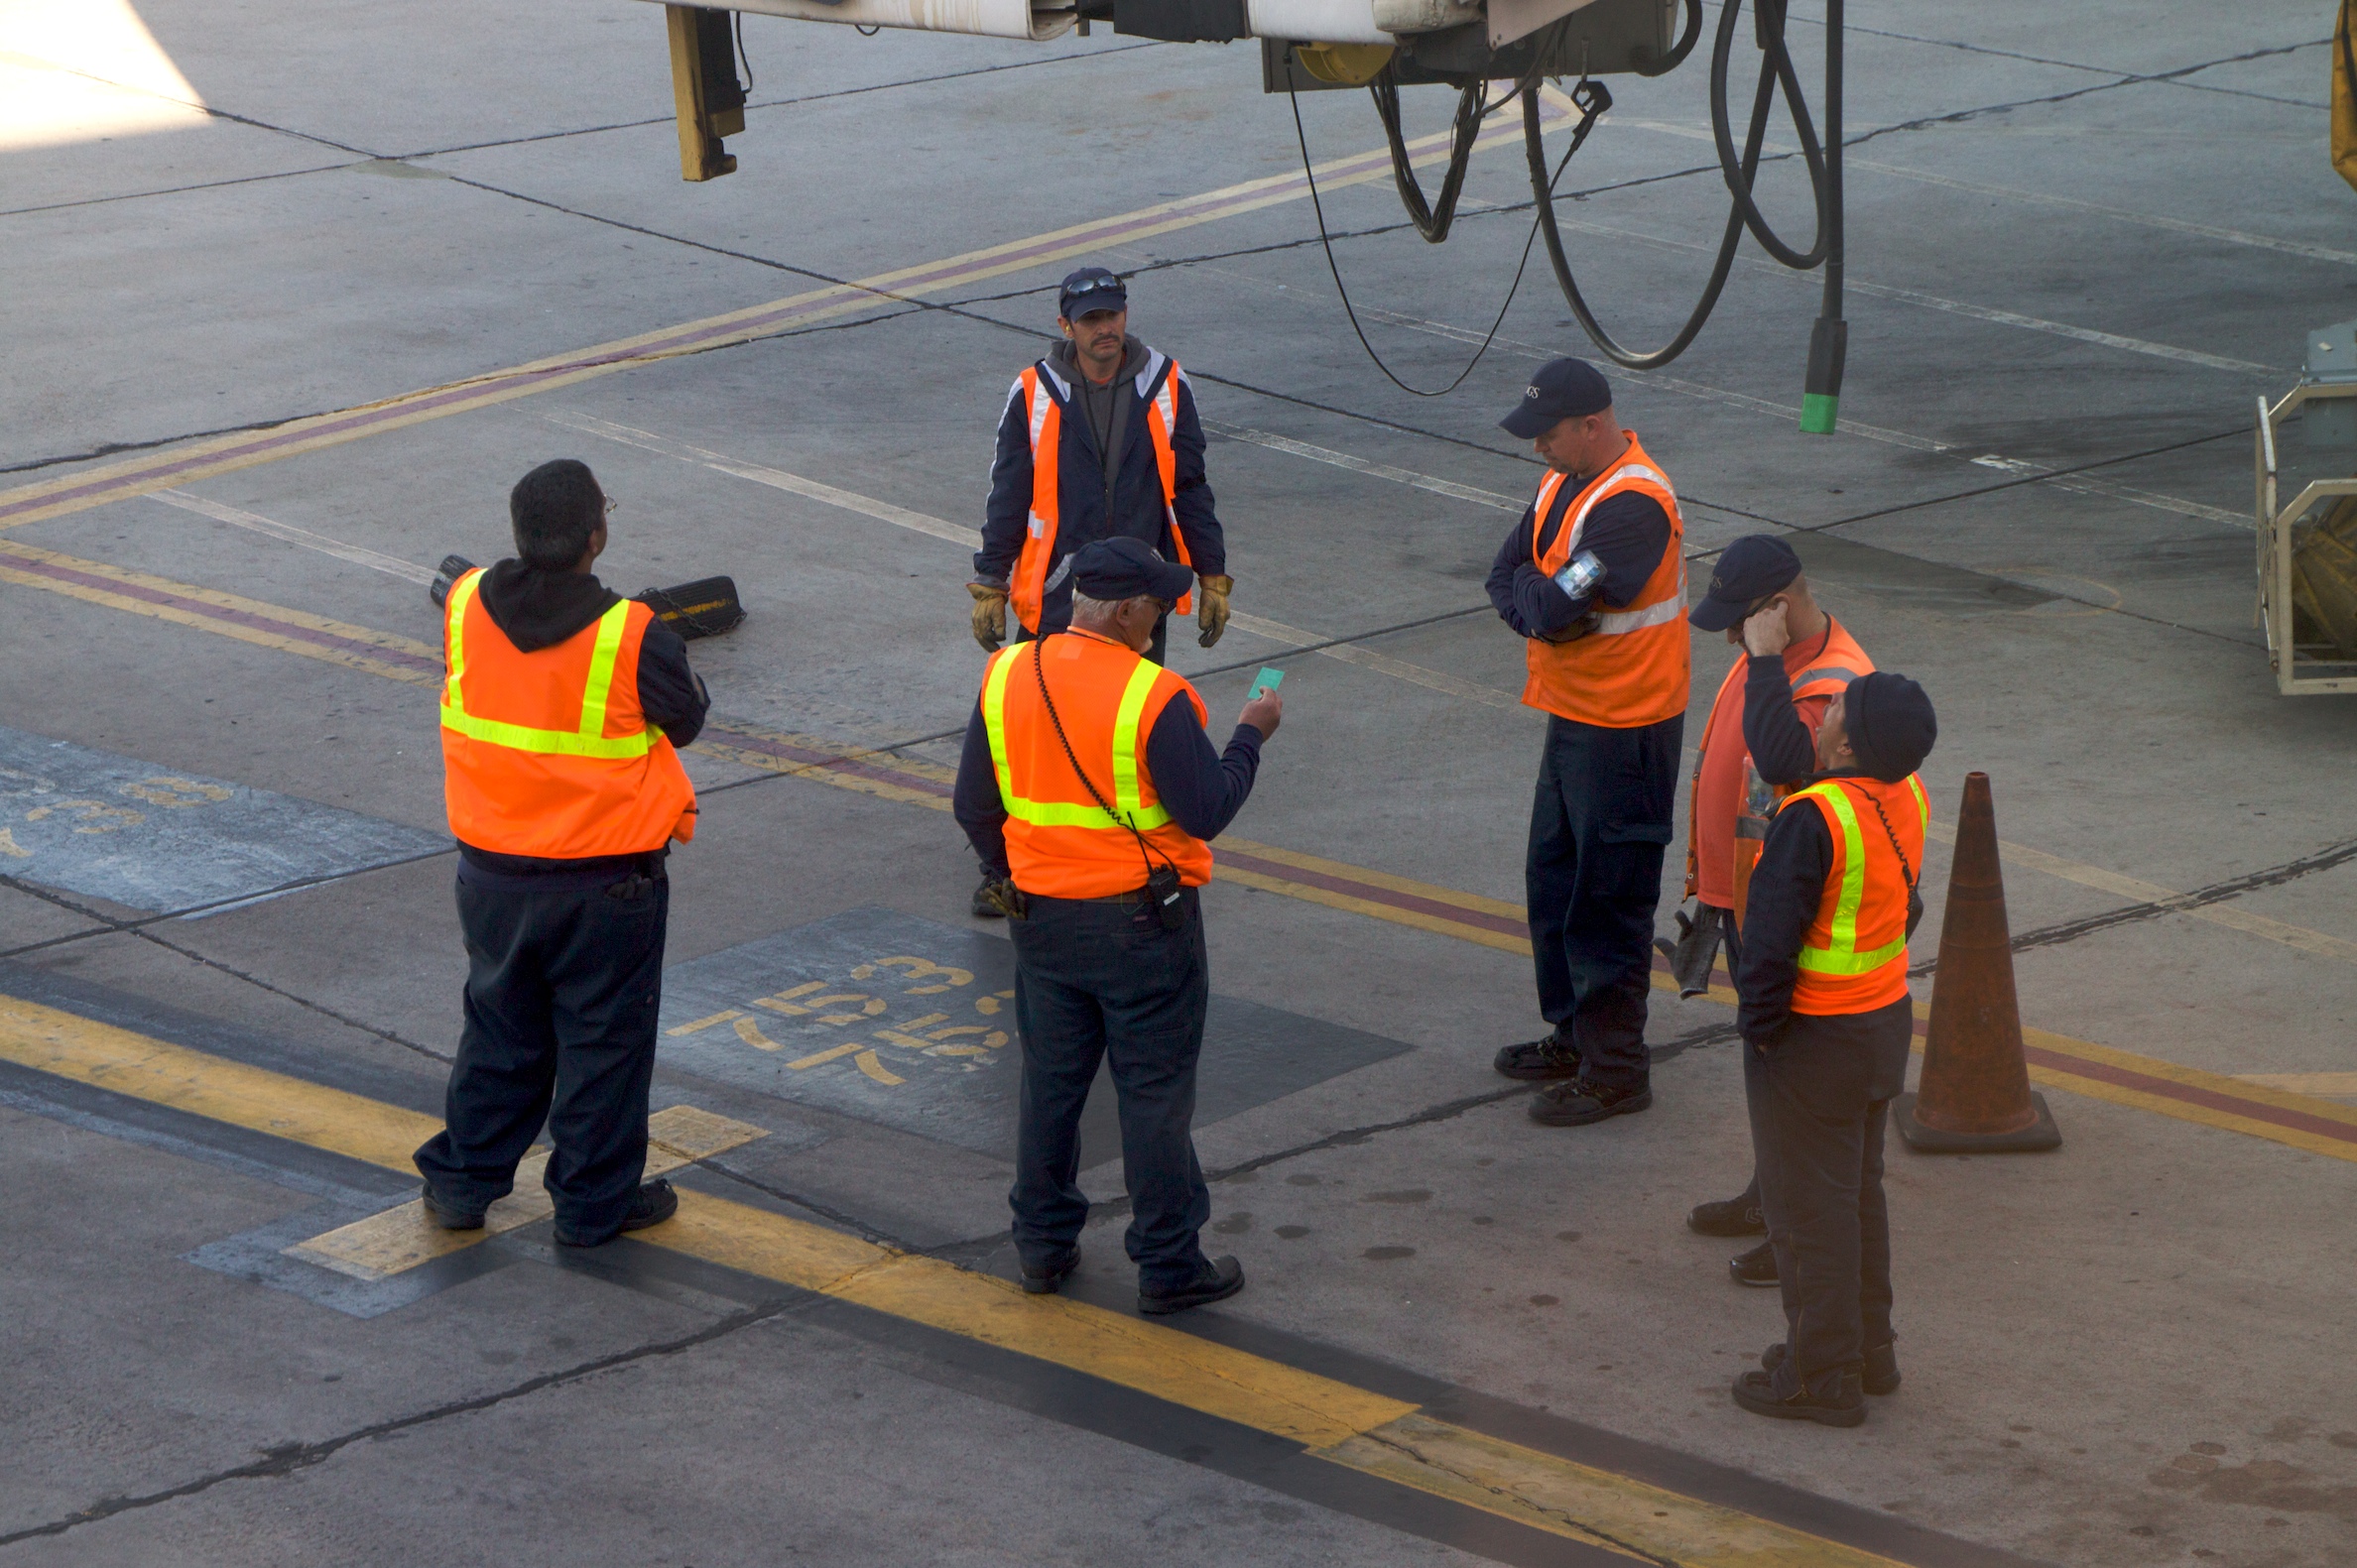
pedestrian, road, street, asphalt, recreation, vehicle, yellow, 2010365, valentines, laborer